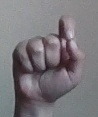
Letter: fa